Transport in Tajikistan

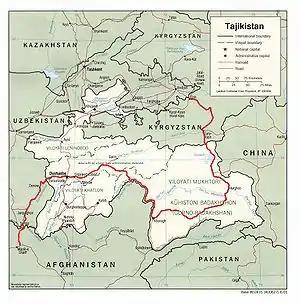
Pamir Highway Route

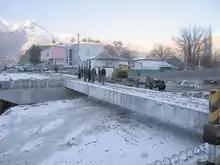
Chinese workers build a bridge on the road between Dushanbe and Khujand, 2007

The total length of roads in the country is 27,800 kilometers, nearly all of which were built before 1991. Automobiles account for more than 90% of the total volume of passenger transportation and more than 80% of domestic freight transportation.